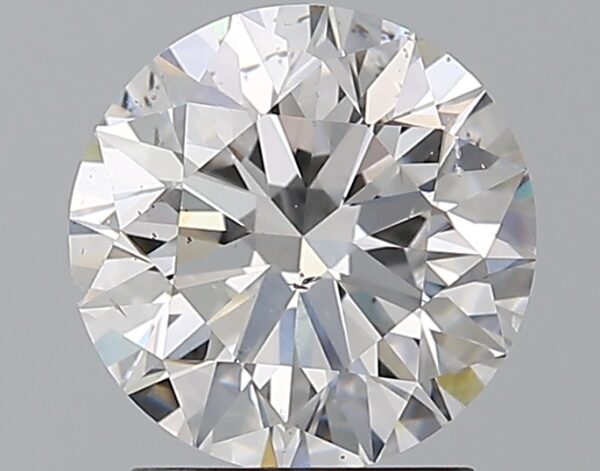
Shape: round
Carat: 2
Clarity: SI1
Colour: D
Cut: EX
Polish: EX
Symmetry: EX
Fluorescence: N
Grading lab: GIA
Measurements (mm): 7.99 x 8.04 x 5.03